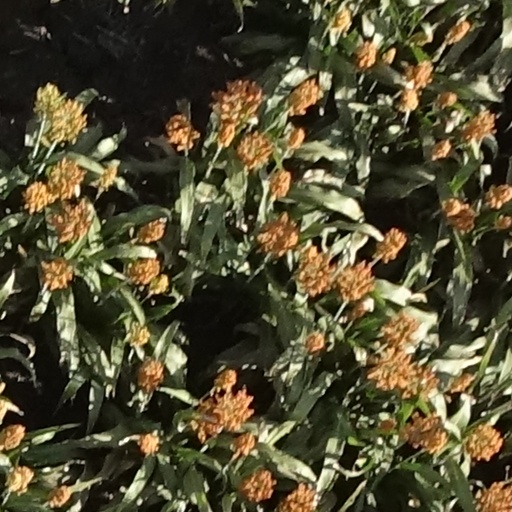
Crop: sorghum